San Luis Obispo, California

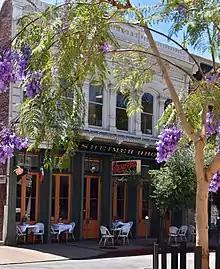
Downtown Historic District

Cal Poly's open house, Poly Royal, was held annually from 1933 to 1990, though canceled in 1945 due to war rationing. It began as a show-and-tell for students to display their projects. It traces its origins to the 1904 Farmer's Institute and Picnic Basket. By the 1980s, as the college became "the most popular...university in the 19-campus CSU system", Poly Royal began drawing over 100,000 people from throughout the state, including 126,000 people in 1985. Concerts, parties, and other entertainment were added and it earned $3–4 million in revenue for the city every year.